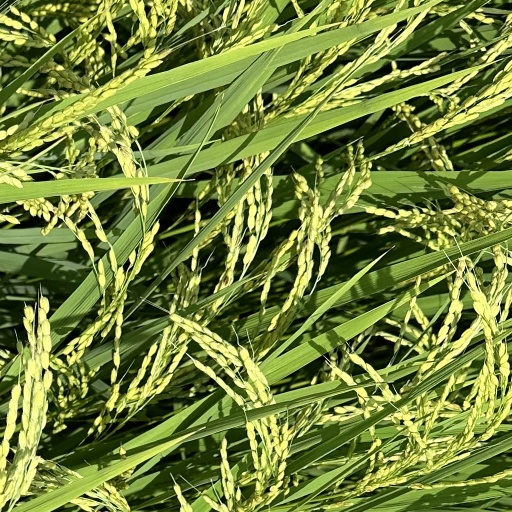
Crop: rice